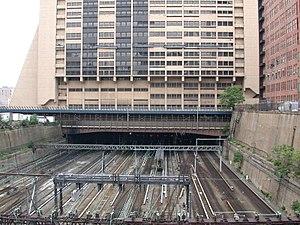
La Pennsylvania Station, également connue sous le nom de New York Penn Station ou Penn Station, est la principale gare ferroviaire interurbaine de New York et la plus fréquentée de l' hémisphère occidental, desservant plus de 600000 passagers par jour de semaine en 2019. Penn Station est à Midtown Manhattan, près de Herald Square, de l' Empire State Building, de Koreatown et de Macy's Herald Square. Entièrement souterraine, la station est située à Midtown South sousMadison Square Garden, entre les septième et huitième avenues, et entre les 31e et 33e rues, avec des sorties supplémentaires vers les rues voisines.